Medford Island

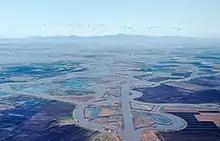
An aerial photo, looking northwest, taken in 1965. Medford Island can be seen to the north and west of Tinsley Island; to its southeast (below it in the photo) are Fern Island, Headreach Island and Tule Island respectively.

Medford Island is a small island in the San Joaquin River delta, in California. It is part of San Joaquin County, and managed by Reclamation District 2041. Its coordinates are .